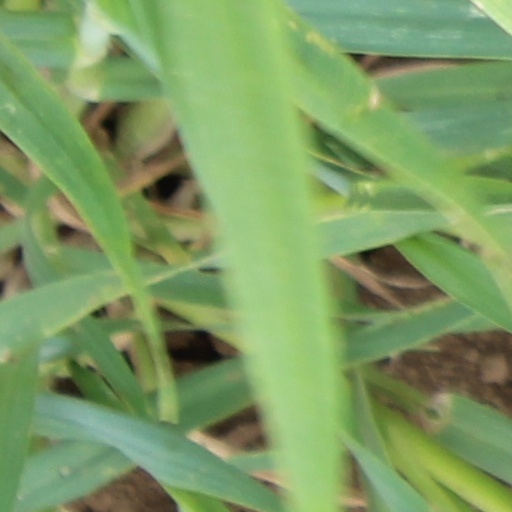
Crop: wheat